The Raven

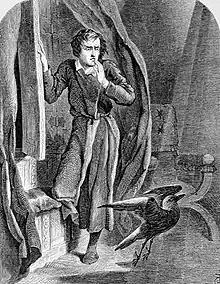
Rendition of "The Raven" as illustrated by John Tenniel (1858)

Poe may also have been drawing upon various references to ravens in mythology and folklore. In Norse mythology, Odin possessed two ravens named Huginn and Muninn, representing thought and memory. According to Hebrew folklore, Noah sends a white raven to check conditions while on the ark. It learns that the floodwaters are beginning to dissipate, but it does not immediately return with the news. It is punished by being turned black and being forced to feed on carrion forever. In Ovid's "Metamorphoses", a raven also begins as white before Apollo punishes it by turning it black for delivering a message of a lover's unfaithfulness. The raven's role as a messenger in Poe's poem may draw from those stories.